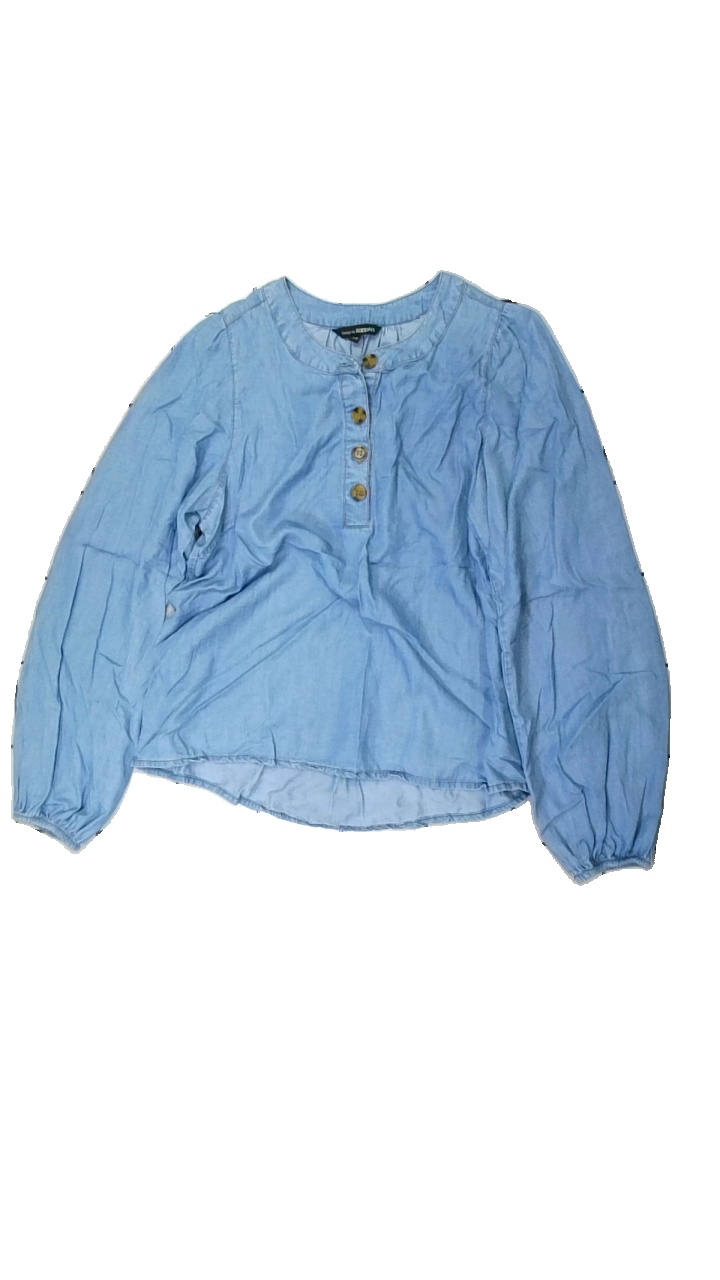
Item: Blouse (Ladies)
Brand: Kappahl
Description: blå "jeans" blus med knappar fram
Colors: Blue
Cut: Regular
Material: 100% viscose
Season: All
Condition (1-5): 5
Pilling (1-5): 5
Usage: Reuse
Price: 50-100